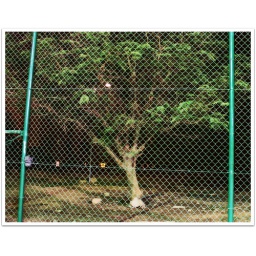
a tree behind the fence in Riyadh, KSA